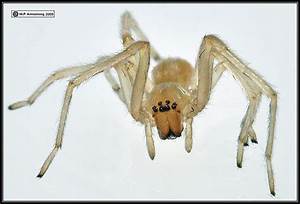
Label: ragno